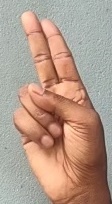
ASL sign: U